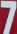
Number: 7